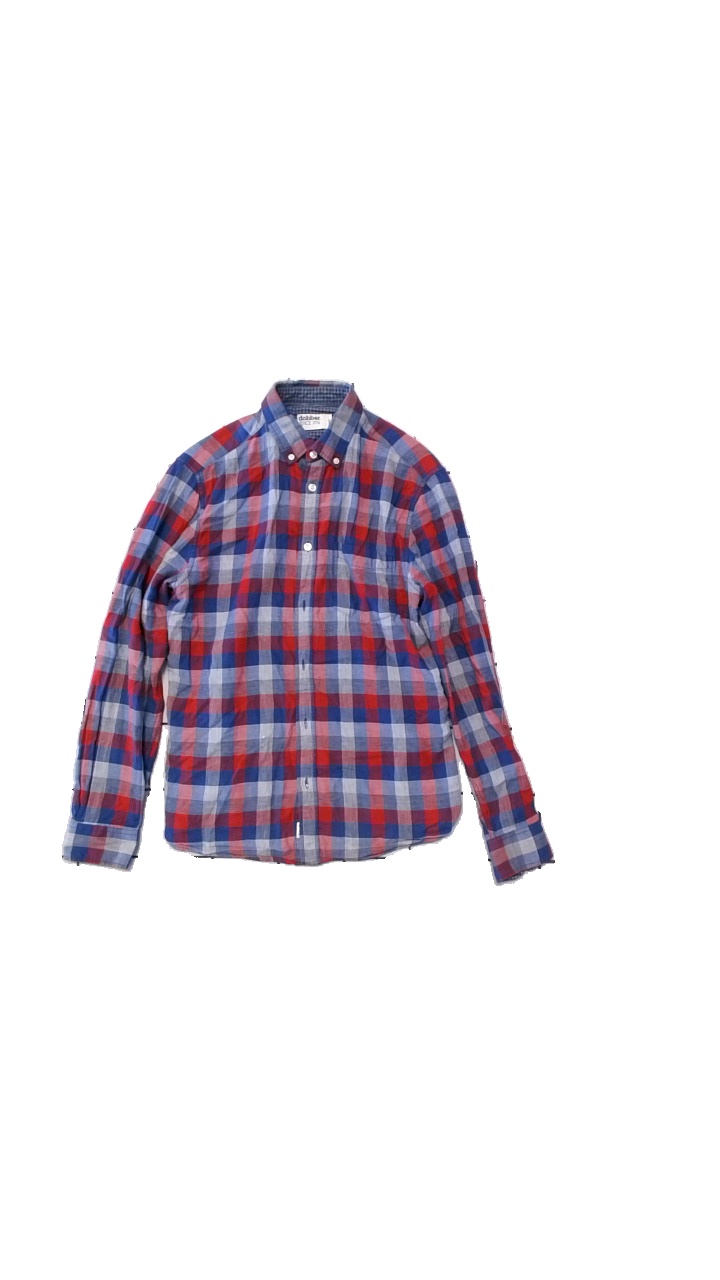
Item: Shirt (Men)
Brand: Dobber
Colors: Red, Blue, Grey
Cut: Regular
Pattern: Other
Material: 100% cotton
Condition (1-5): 5
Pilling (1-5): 5
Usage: Reuse
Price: <50